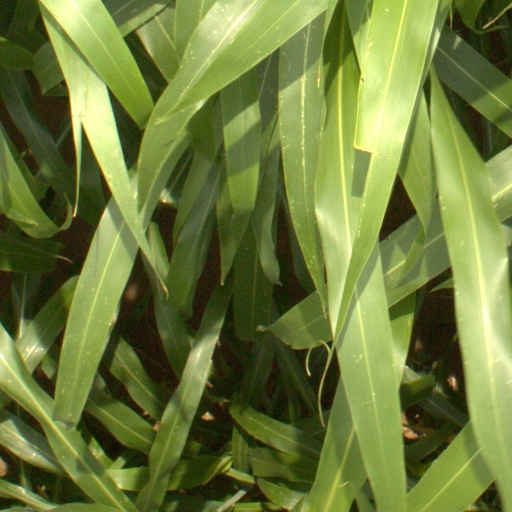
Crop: sorghum